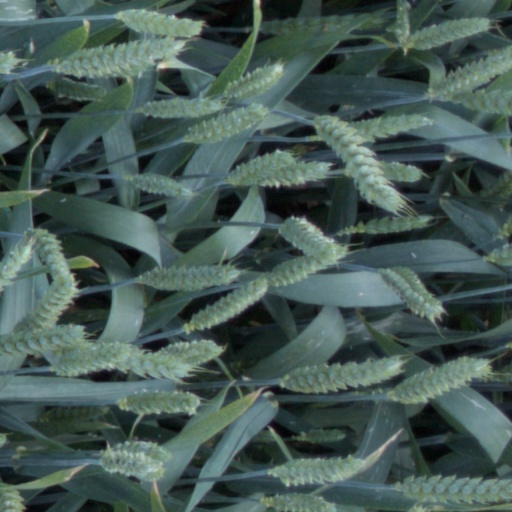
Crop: wheat